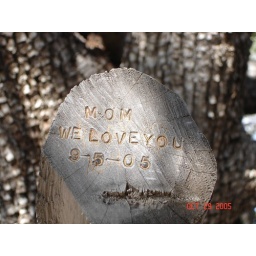
Tapped into the tree in the forest where my moms ashes are scattered